Tom Ammiano

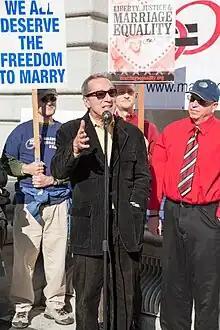
Ammiano speaks at a marriage equality rally outside the James R. Browning United States Court of Appeals Building in San Francisco, December 2011.

In 1977, Ammiano, with activists Hank Wilson and Harvey Milk, co-founded "No on 6" against the Briggs Initiative, which would have banned any gay person from teaching in California. The movement achieved success the following year, in 1978.